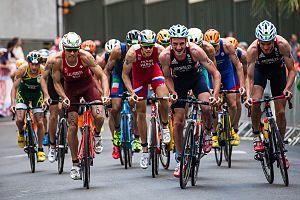
Triathlon aux Jeux olympiques d'été de 2016 - Hommes